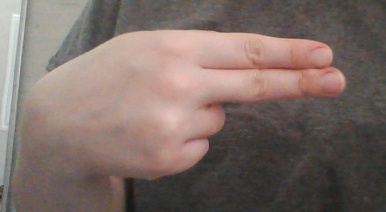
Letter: ain